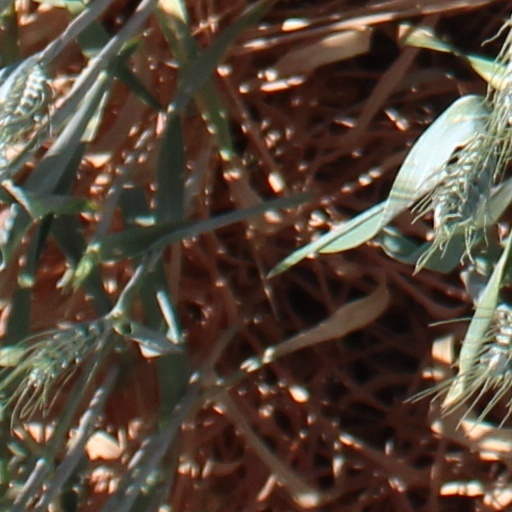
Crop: wheat